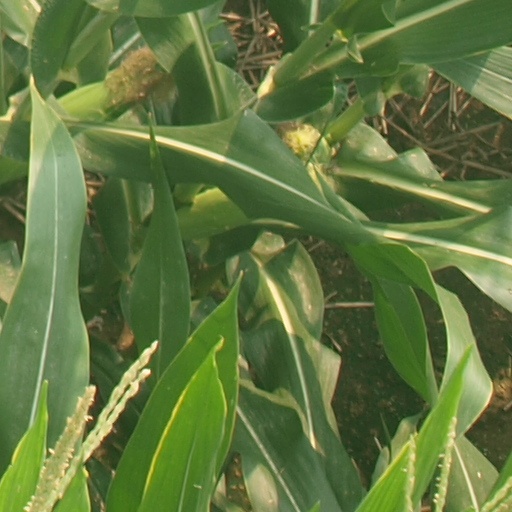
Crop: maize; corn